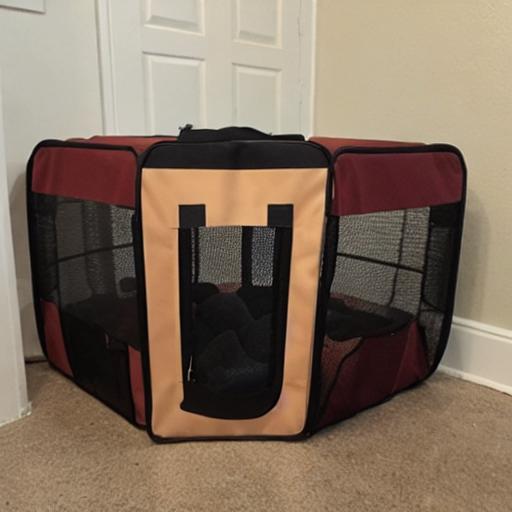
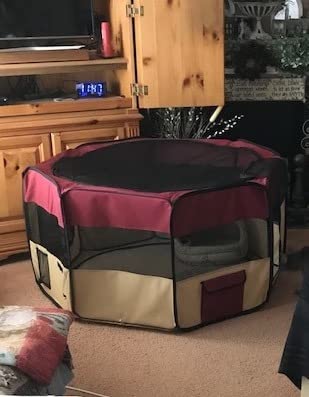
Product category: items_kennel
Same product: no